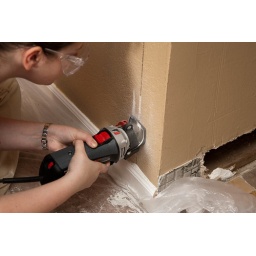
Step 3: Cutting a hole in the wall for the new door